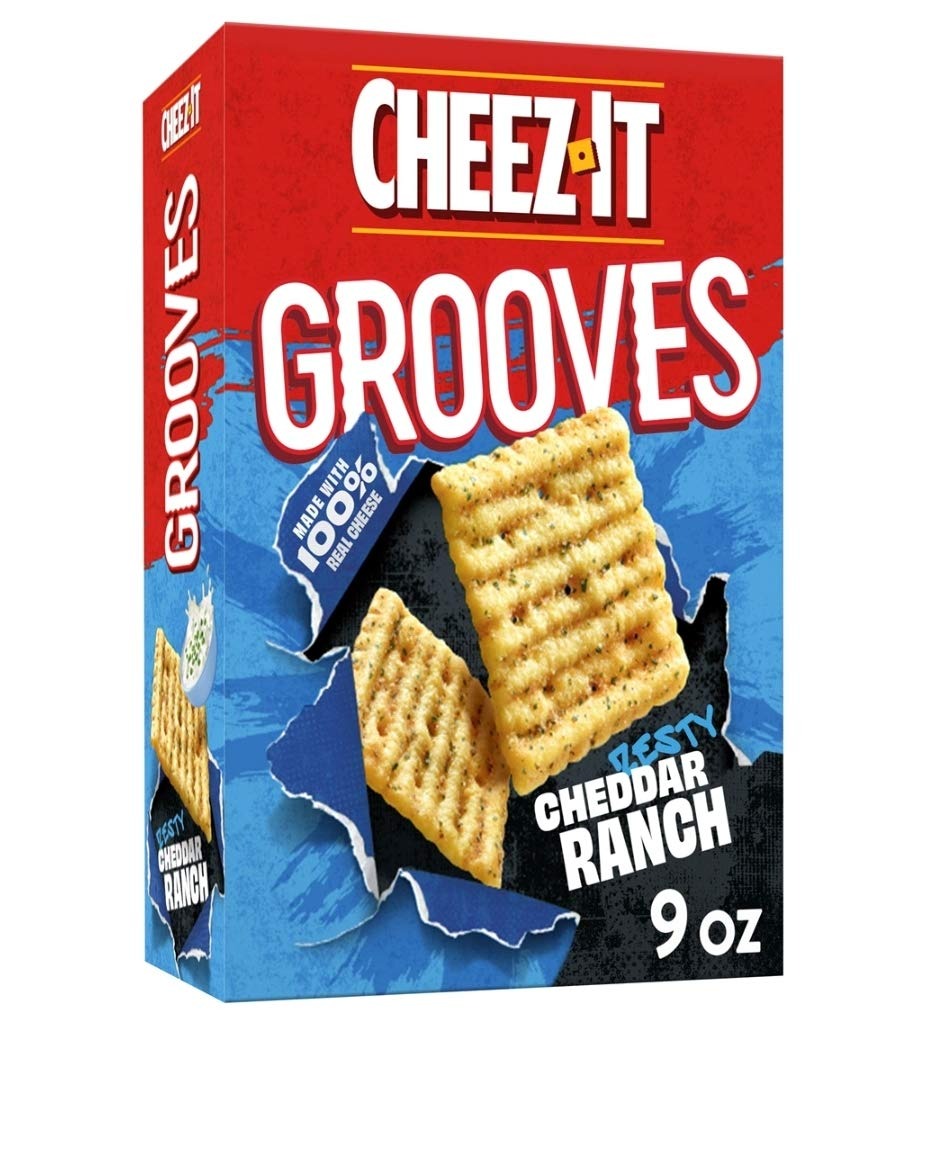
Item Name: Cheez-It Grooves Zesty Cheddar Ranch 9oz (Pack of 2)
Product Description: Cheez It Grooves Zesty Cheddar Ranch, 9 Ounce (Pack of 2)
Value: 18.0
Unit: Ounce

Price: 4.13